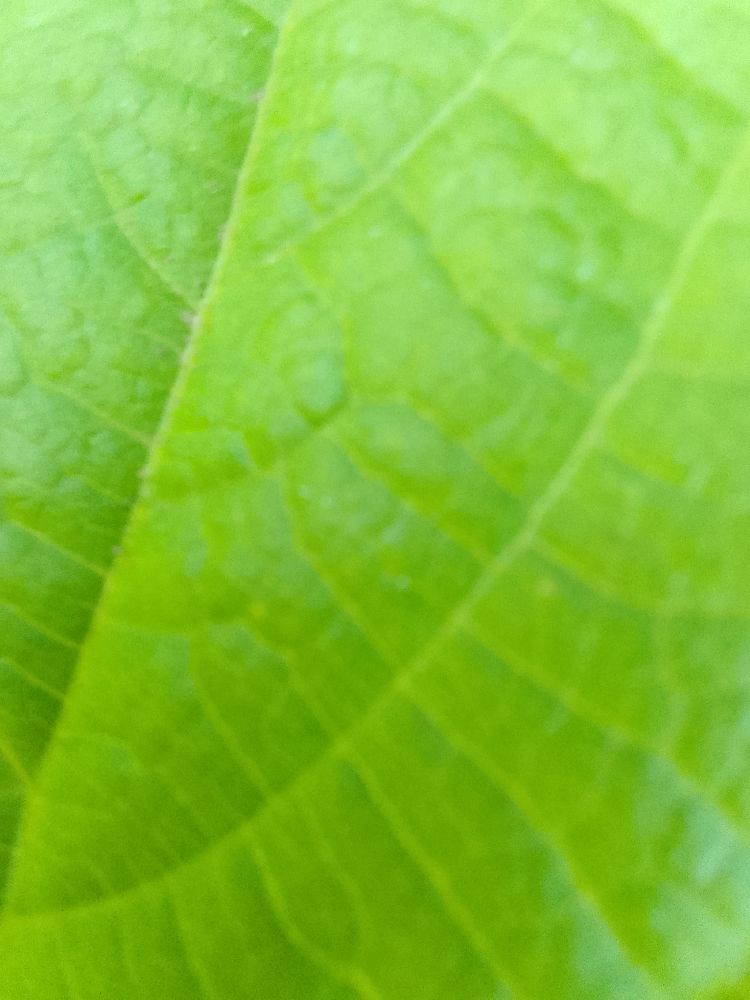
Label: healthy